Benbecula

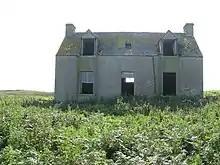
Abandoned house on Benbecula

In 1746, Flora MacDonald was the chief of Clan Ranald during the feudal wards. She was a distant relative of two of the companions of Bonnie Prince Charlie (Prince Charles Edward Stuart), who had recently fled in the aftermath of the Battle of Culloden. During his voyage, the Prince's boat was caught in a storm, and he was forced to land on Benbecula. Despite mainly being Presbyterian, Flora and the population of Benbecula were sympathetic to the Jacobite cause, and the Prince and his companions received hospitable treatment. Nevertheless, the Prince was a fugitive with a price on his head, and his companions therefore sought out Flora. She disguised him as an Irish spinning maid, "Betty Burke", and by this means smuggled him off the island, on 27 June, and took him "over the sea to Skye". Flora was arrested upon her return to Scotland, but was released following the Indemnity Act 1747. Later, she explained in person to the King's son, Prince Frederick, that she had only acted out of charity, and would have done the same for either side.